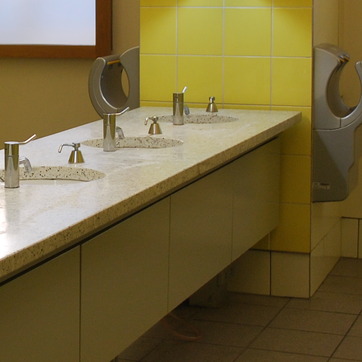
Material: polishedstone